Social class differences in food consumption

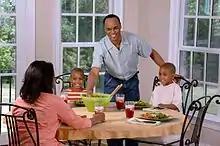
An African American family eating a meal in a middle or upper middle class setting. African American communities often have other elements of distinctive food culture that is not just determined by class.

Social class differences in food consumption refers to how the quantity and quality of food varies according to a person's social status or position in the social hierarchy. Various disciplines, including social, psychological, nutritional, and public health sciences, have examined this topic. Social class can be examined according to defining factors — education, income, or occupational status — or subjective components, like perceived rank in society. The food represents a demarcation line for the elites, a "social marker", throughout the history of the humanity.